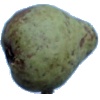
Label: pear_stone